Jamie Helleur

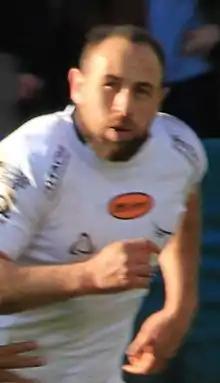
Helleur in 2014

Jamie Helleur (born 21 November 1983) is a former New Zealand-born Samoan rugby union player who last played for the Newcastle Falcons in the Aviva Premiership. He played as a centre and represented Samoa internationally.